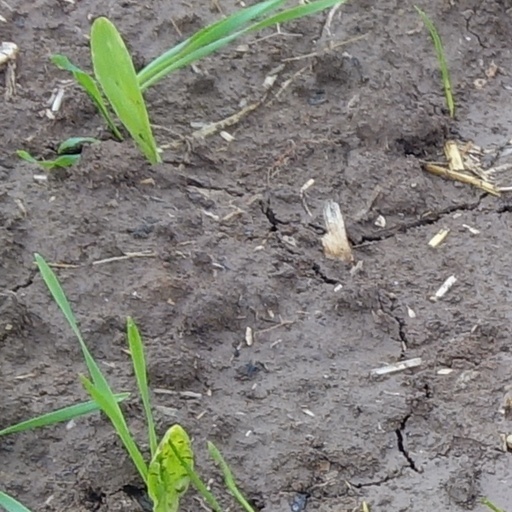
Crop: wheat